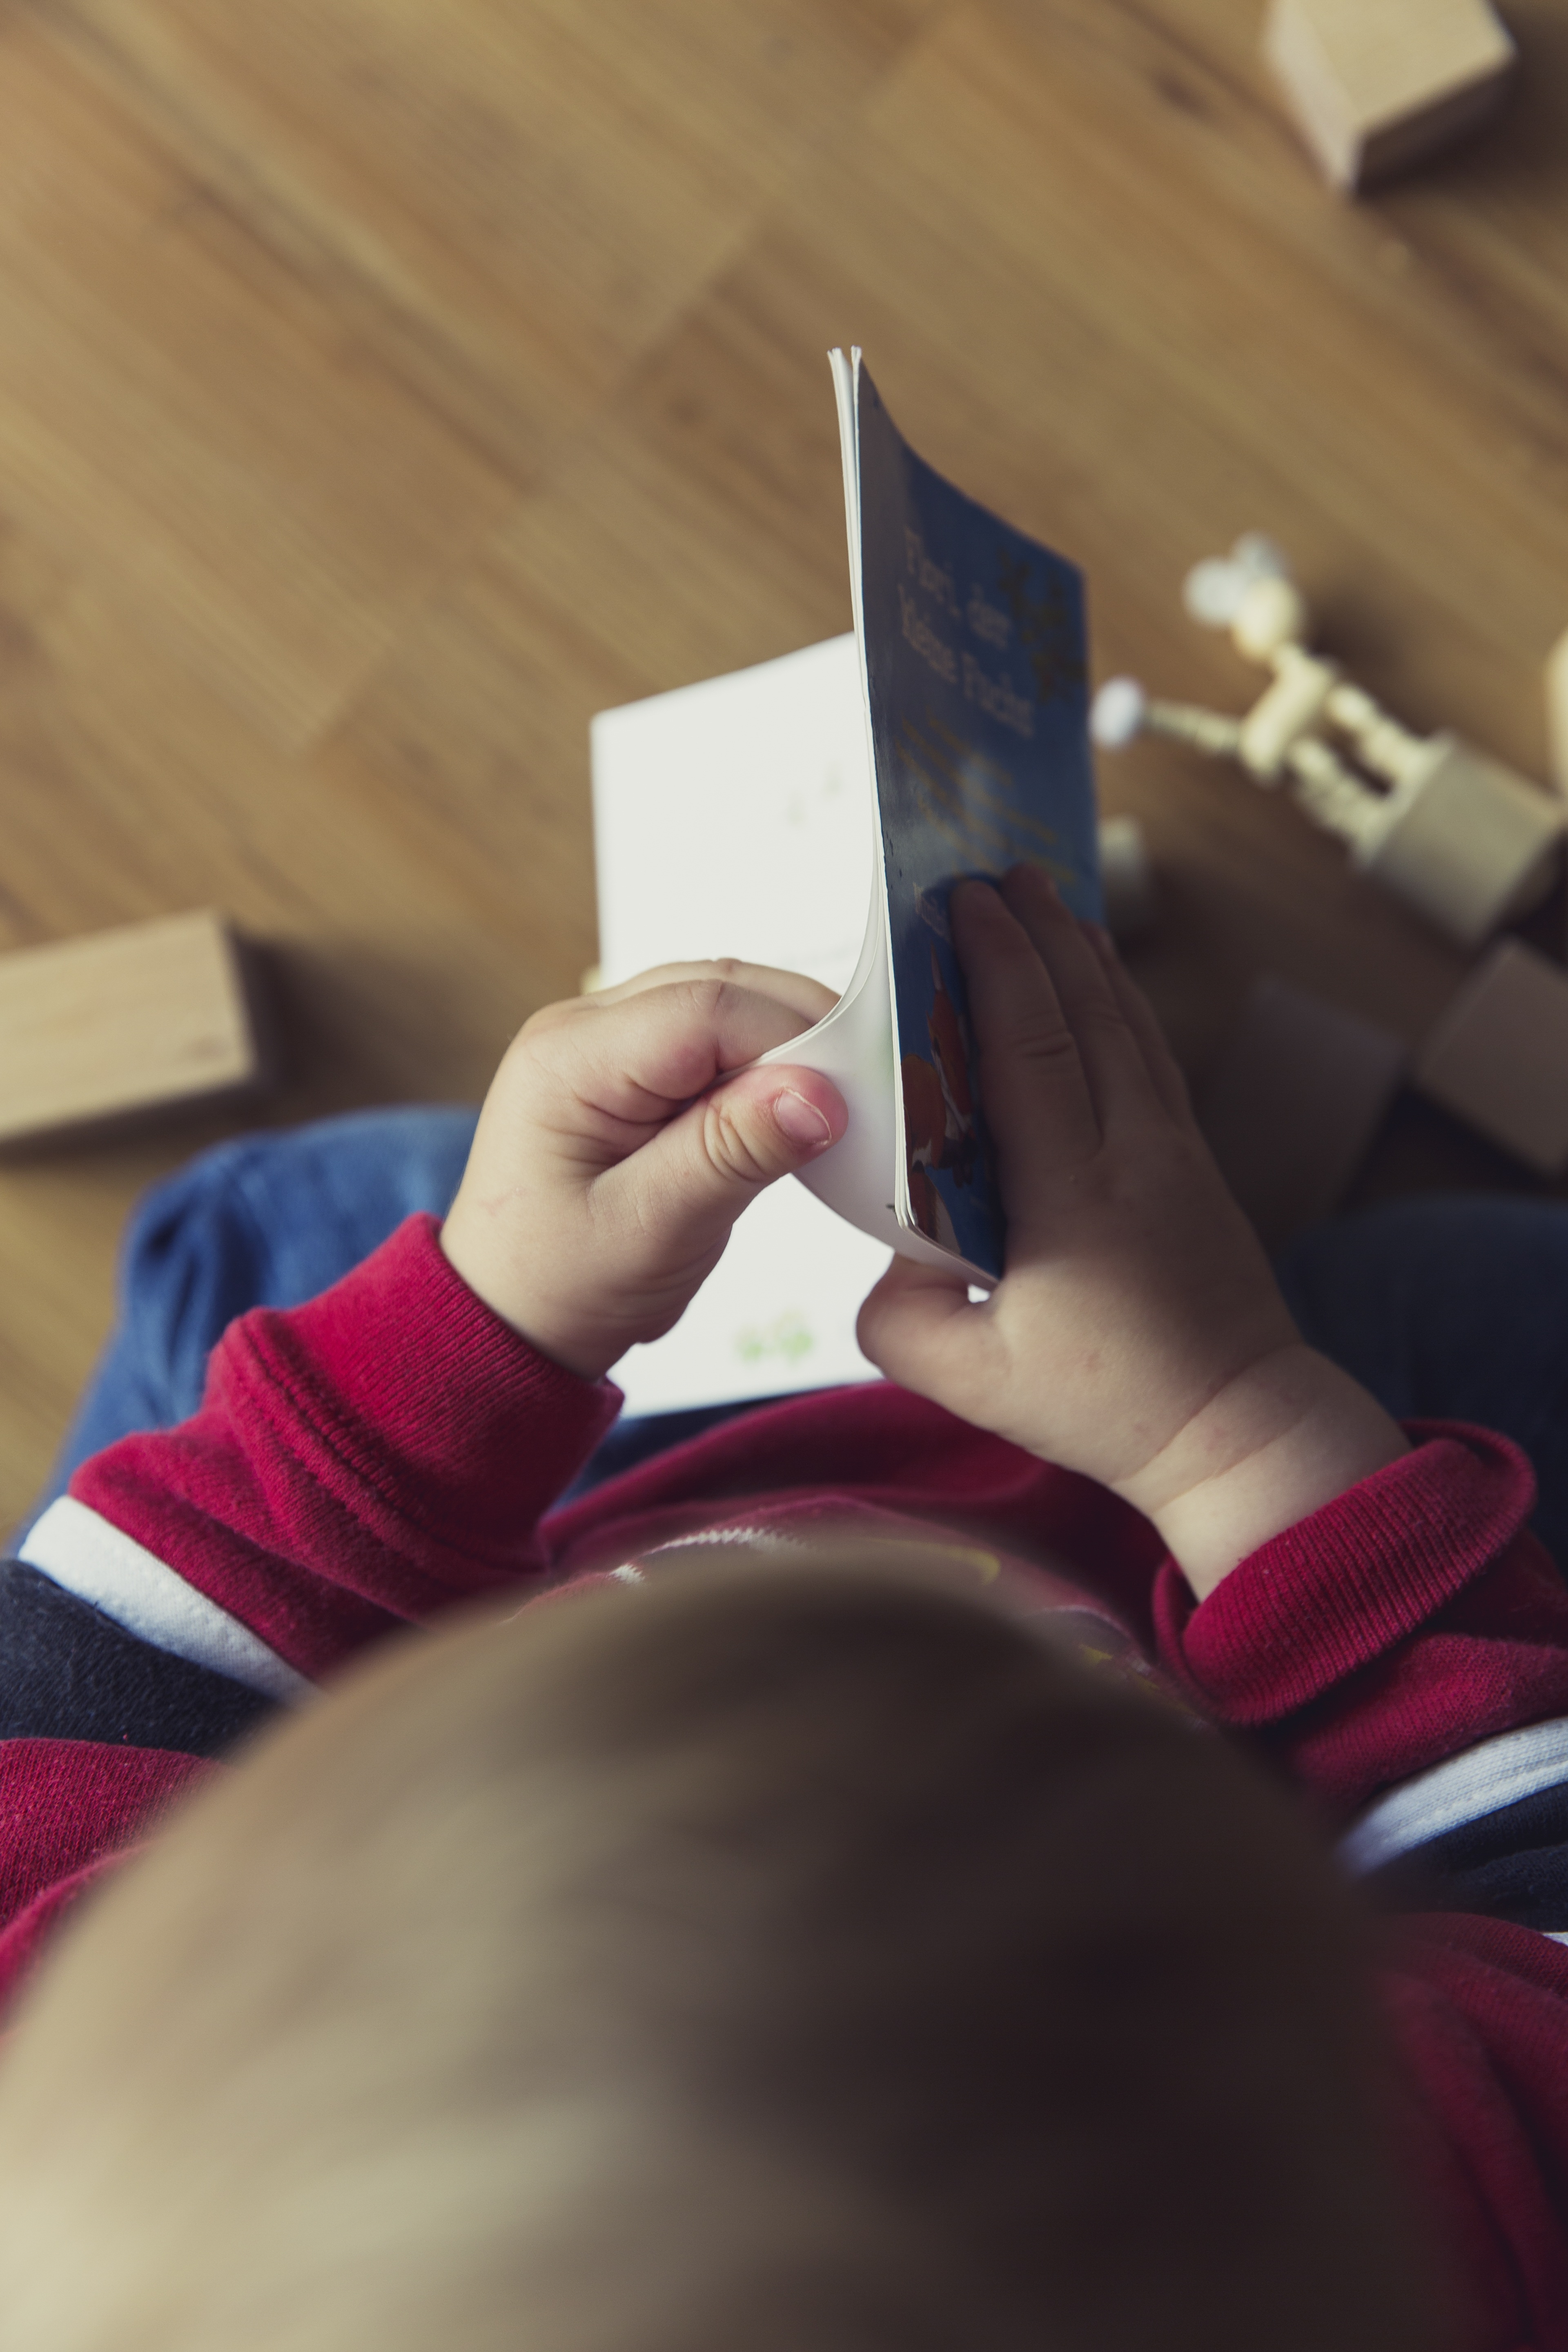
writing, hand, read, play, finger, red, color, child, leisure, fig, education, design, happy, toys, look, kindergarten, learn, discover, shape, curious, to watch, children's games, children's room